Gavin Kilkenny

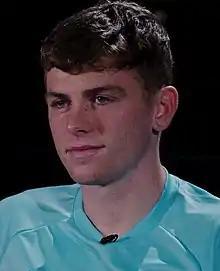
Kilkenny with AFC Bournemouth in 2021

Gavin Kilkenny (born 1 February 2000) is an Irish footballer who plays as a central midfielder for club Swindon Town.